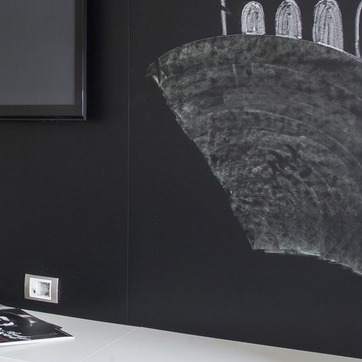
Material: other